1978 FIM Motocross World Championship

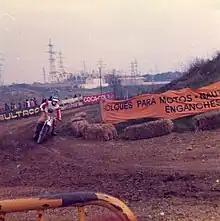

The 1978 FIM Motocross World Championship was the 22nd F.I.M. Motocross Racing World Championship season.